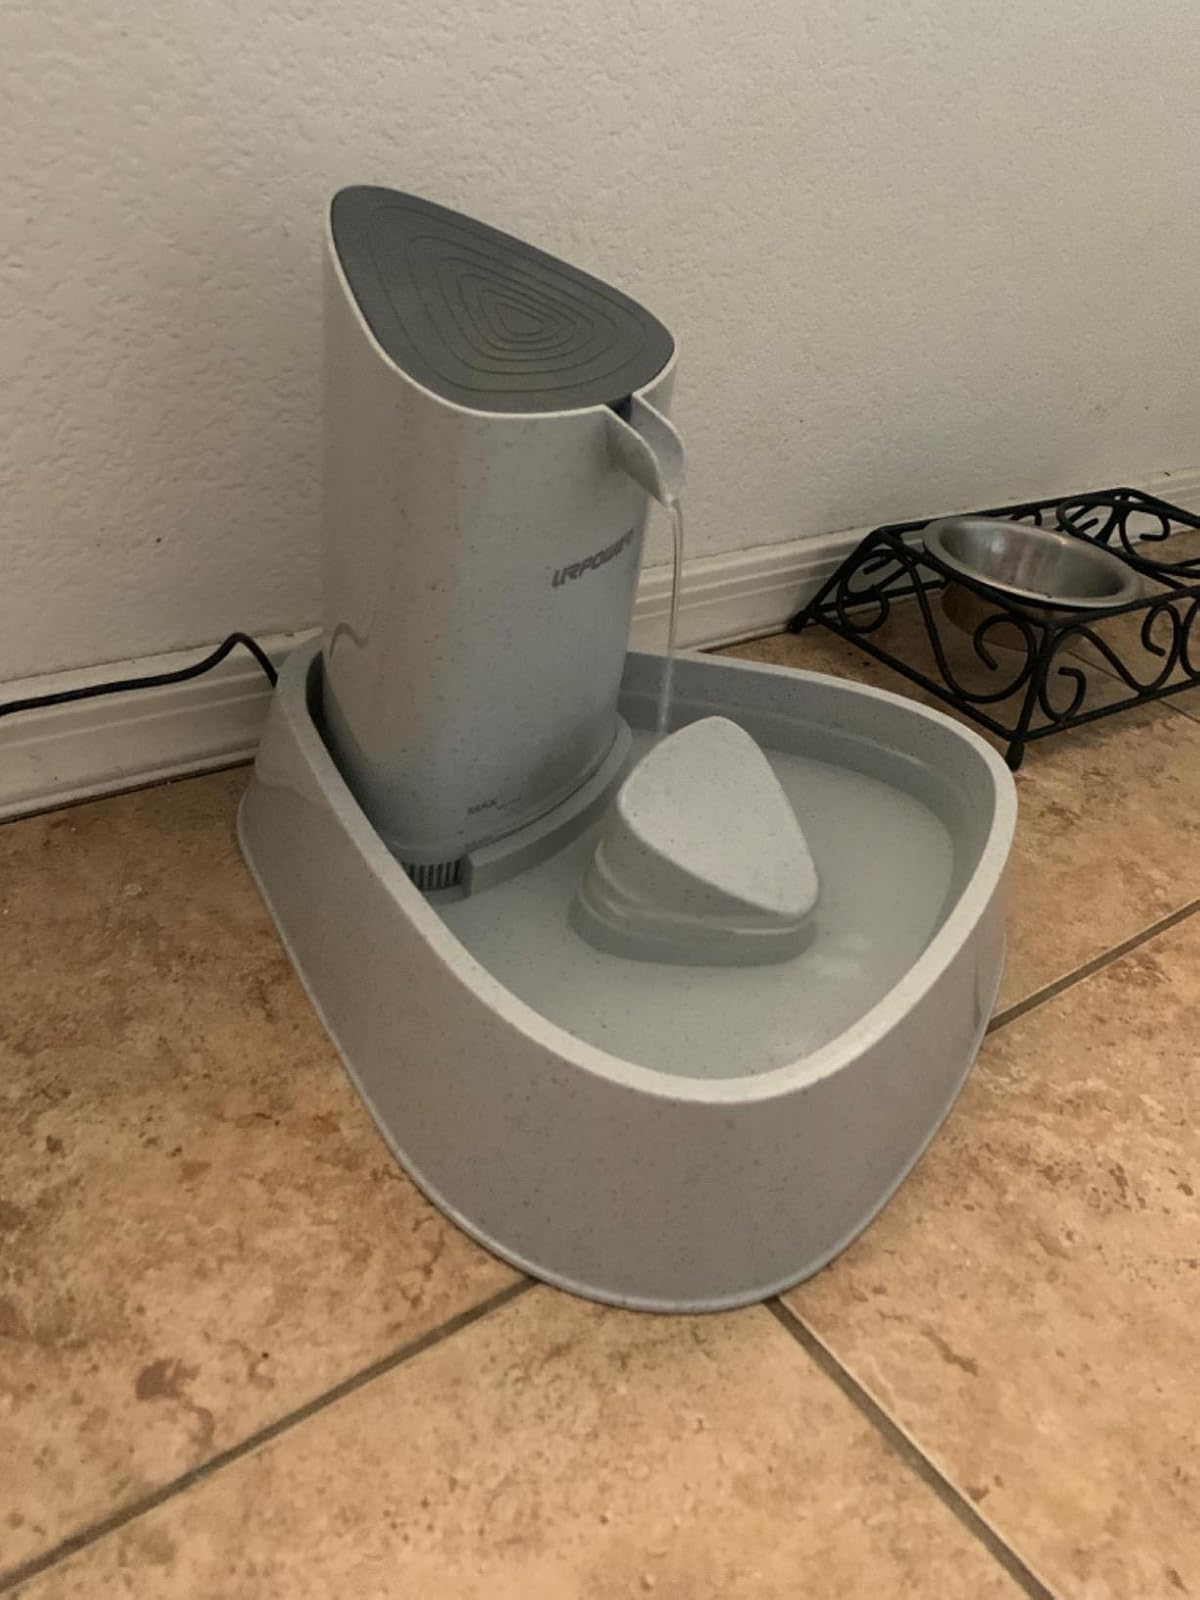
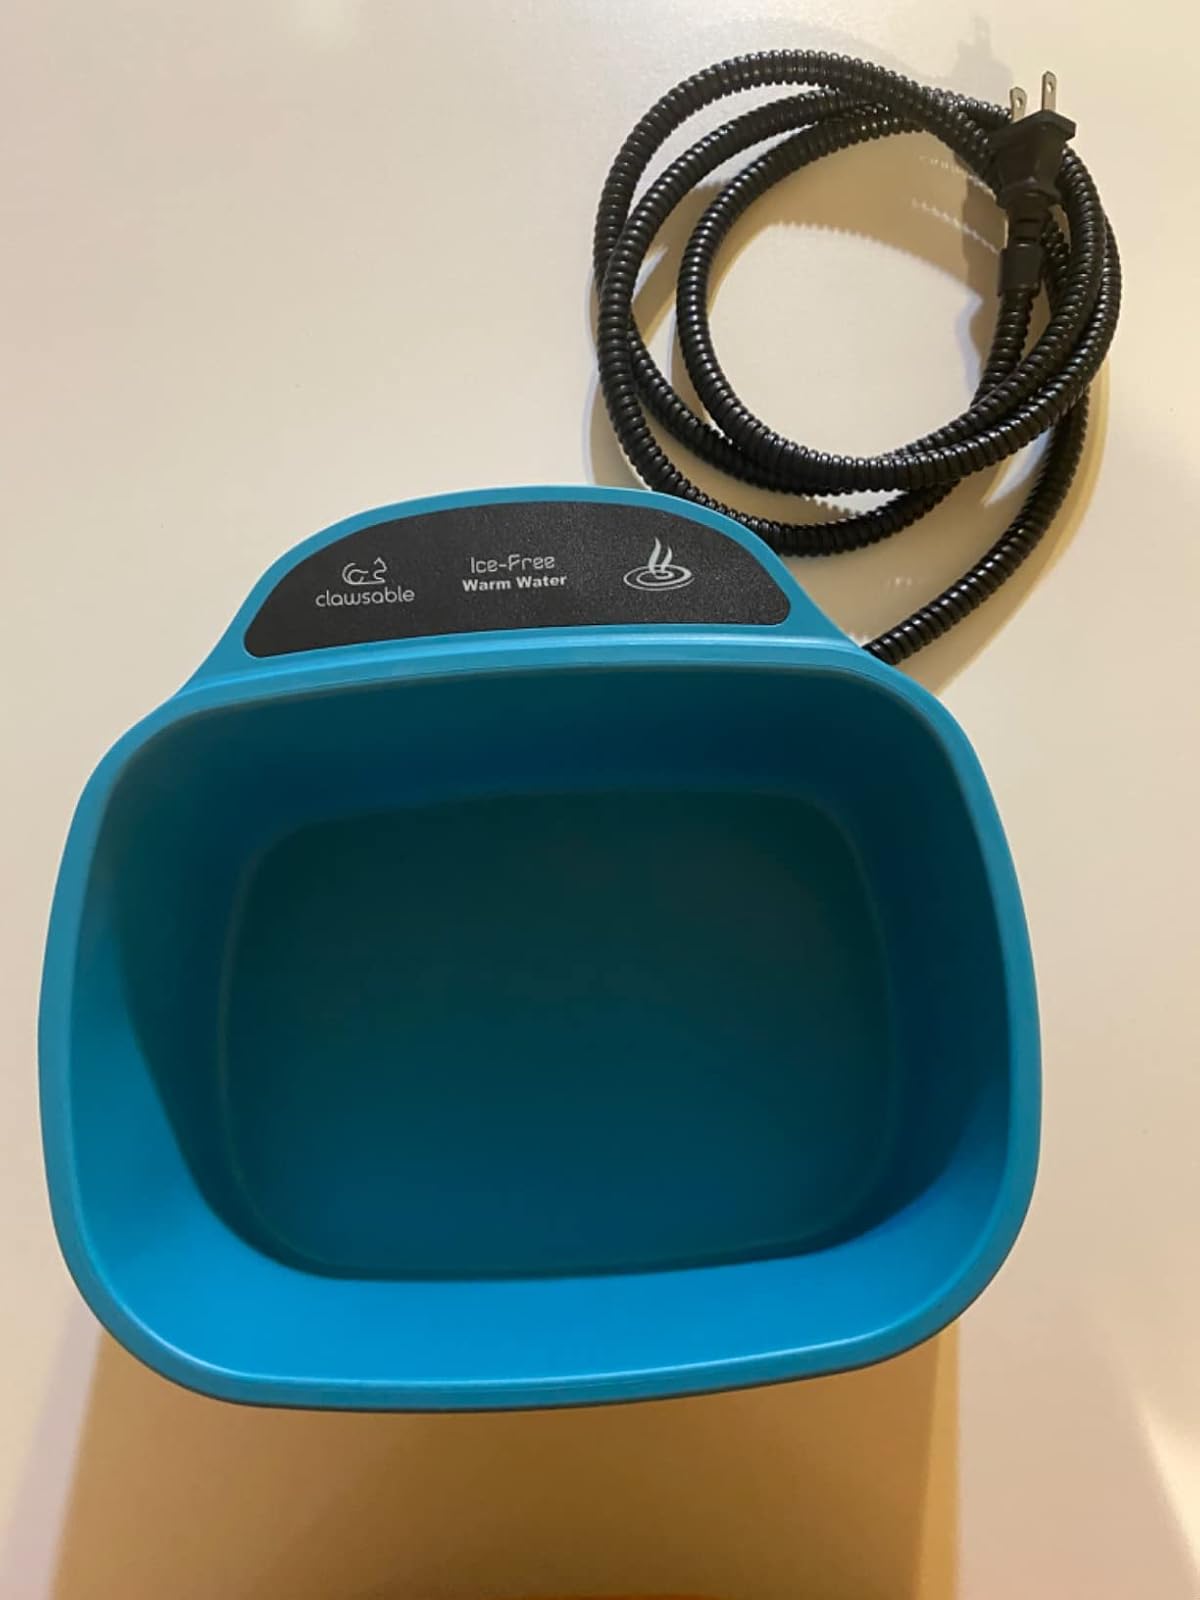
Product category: items_bowl
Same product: no